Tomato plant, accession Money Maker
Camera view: tilt-top (135 deg); turntable rotation: 210 degrees
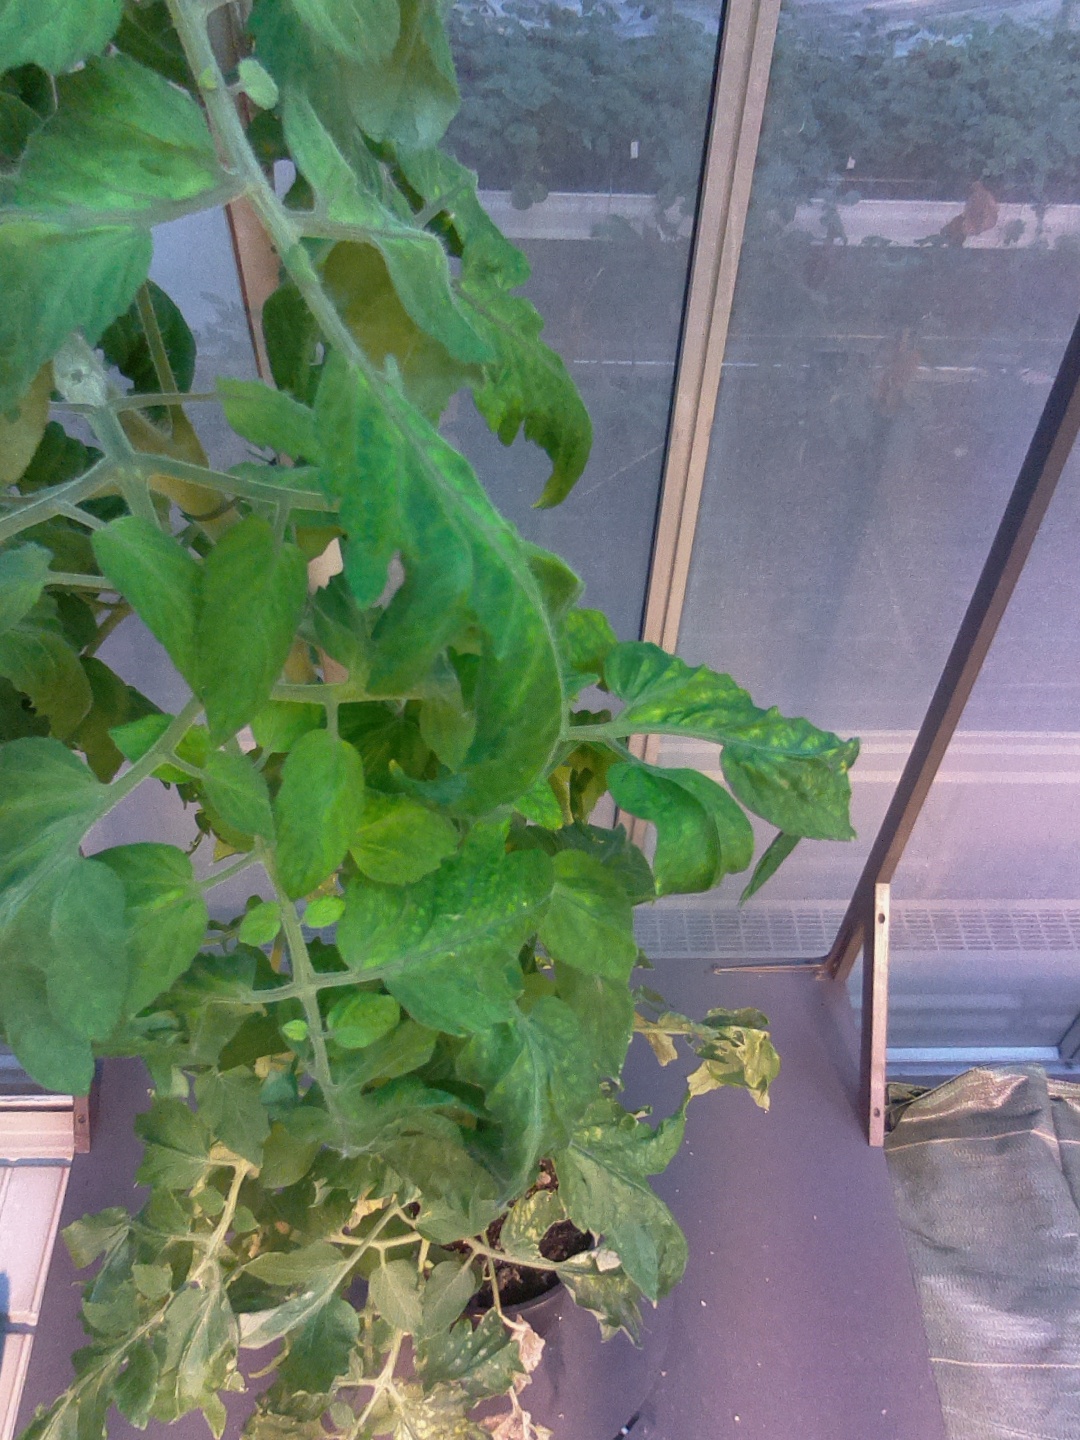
BBCH growth stage 70: Fruits at the main stem or branches visibles